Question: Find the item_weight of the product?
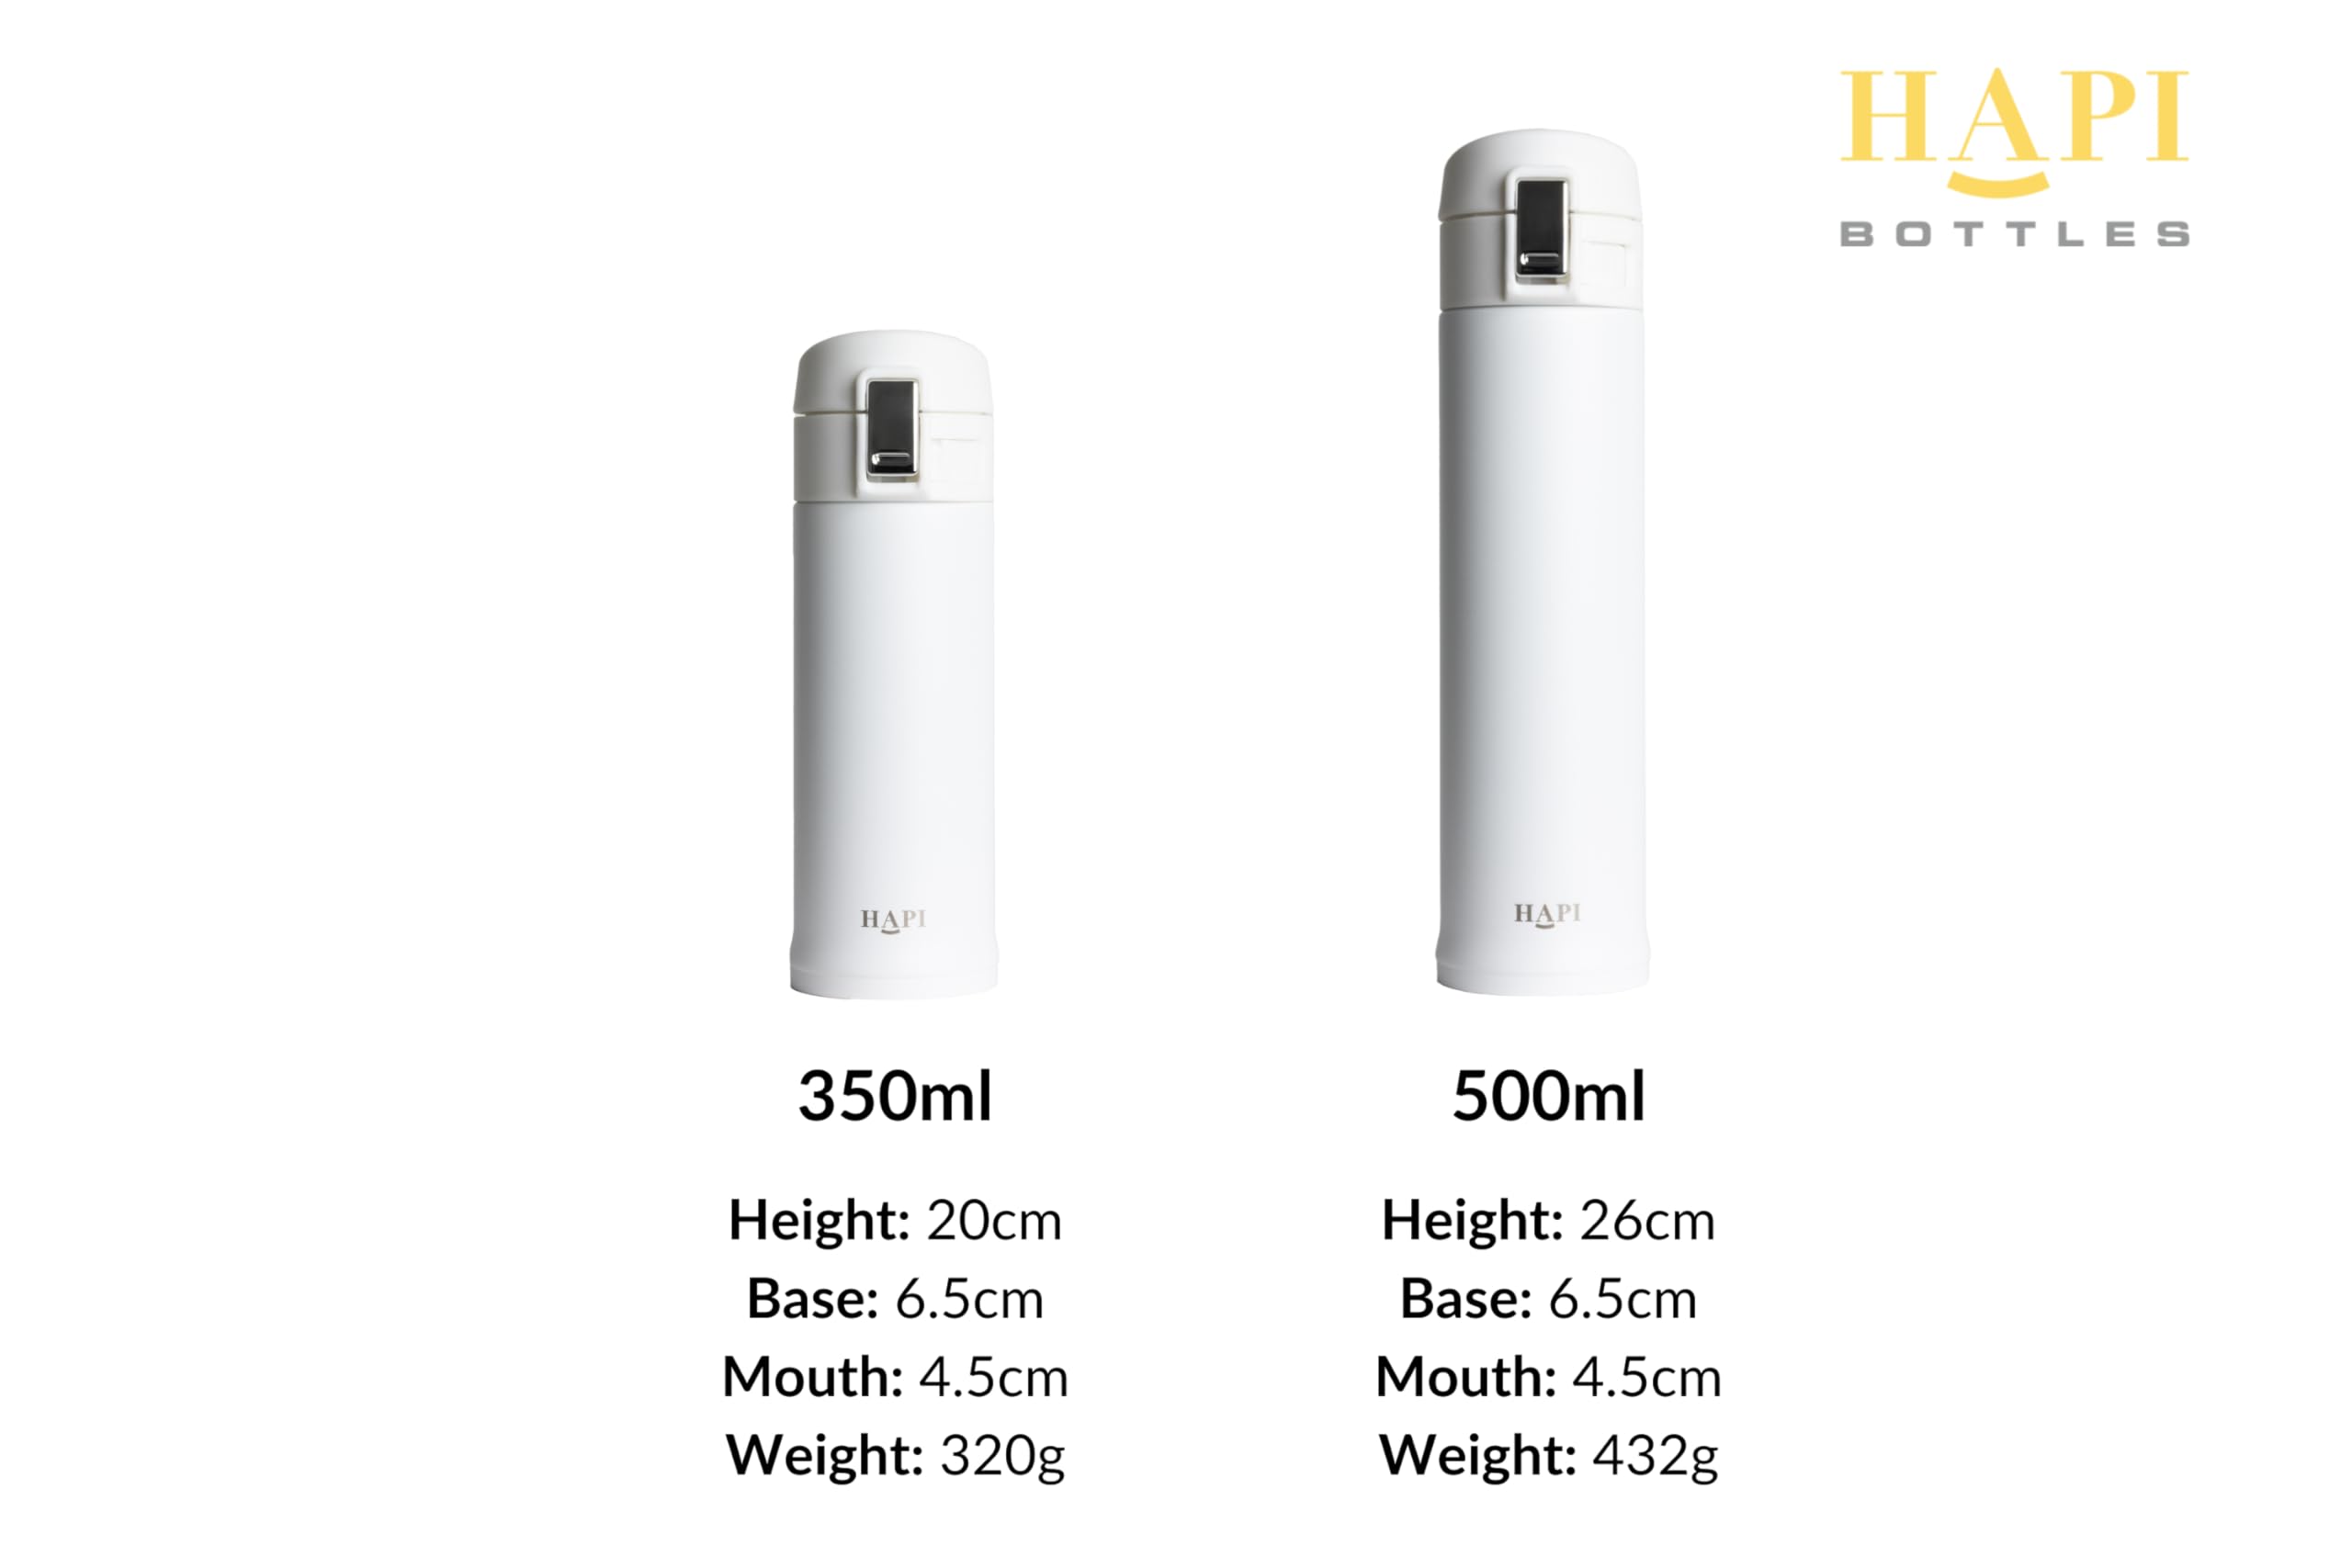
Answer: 320.0 gram